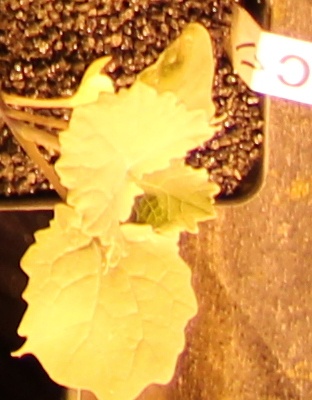
Label: Canola